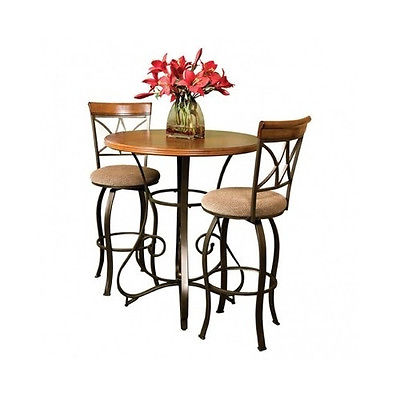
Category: chair